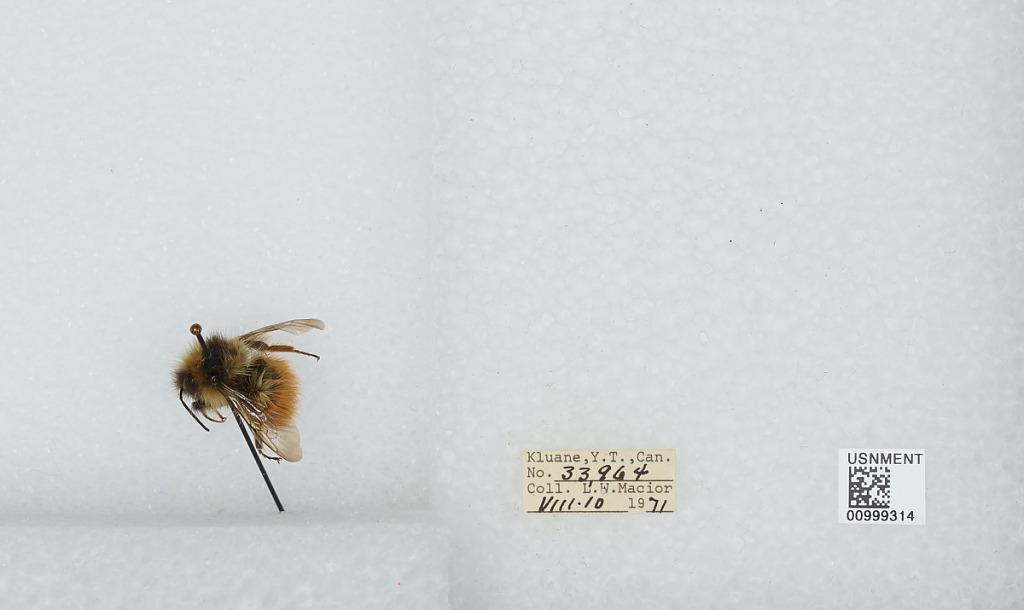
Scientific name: Bombus (Pyrobombus) melanopygus Nylander
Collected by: L. Macior
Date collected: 1971-8-10
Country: Canada
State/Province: Yukon Territory
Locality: Klaune
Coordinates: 60.7132, -139.474